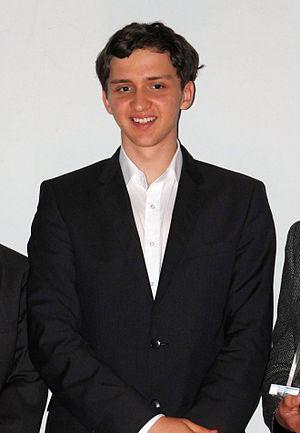
Alexander Donchenko est un joueur d'échecs allemand né le 22 mars 1998 à Moscou.